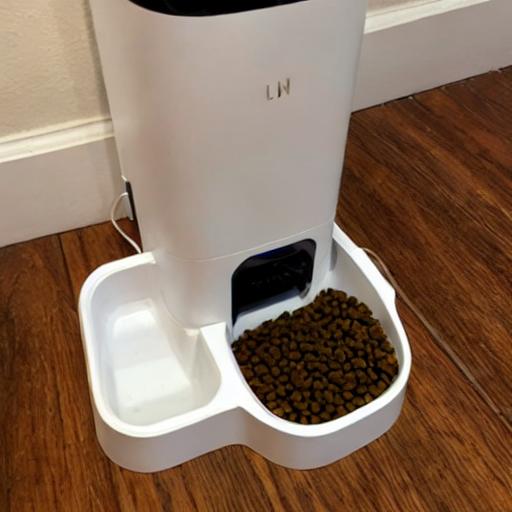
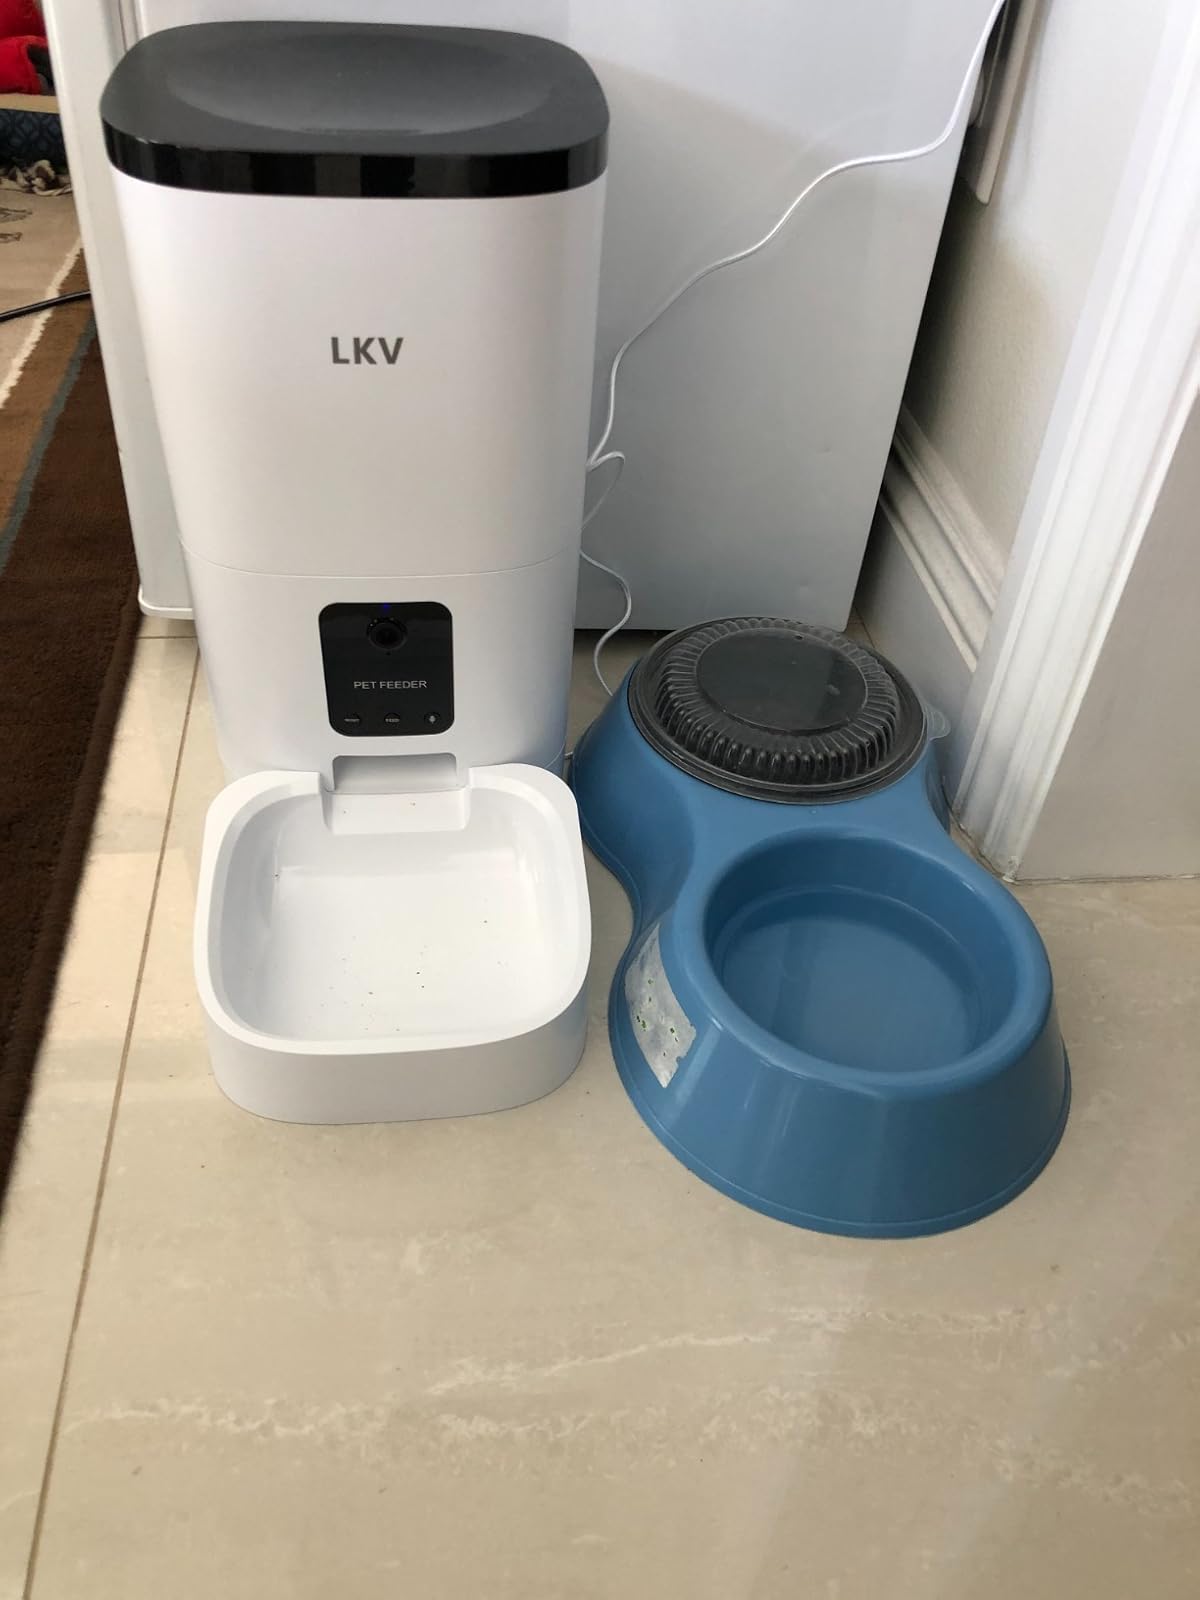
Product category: items_feeder
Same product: no